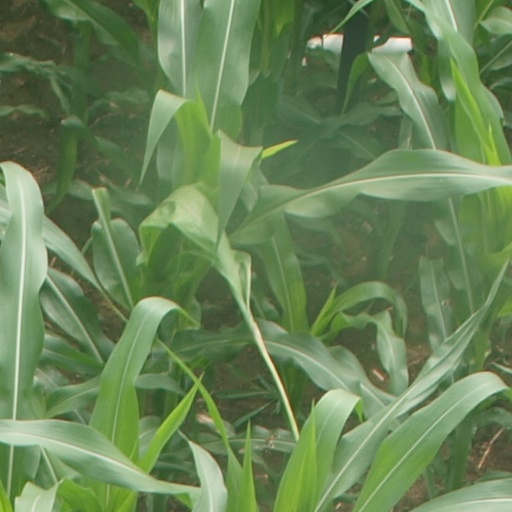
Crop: maize; corn